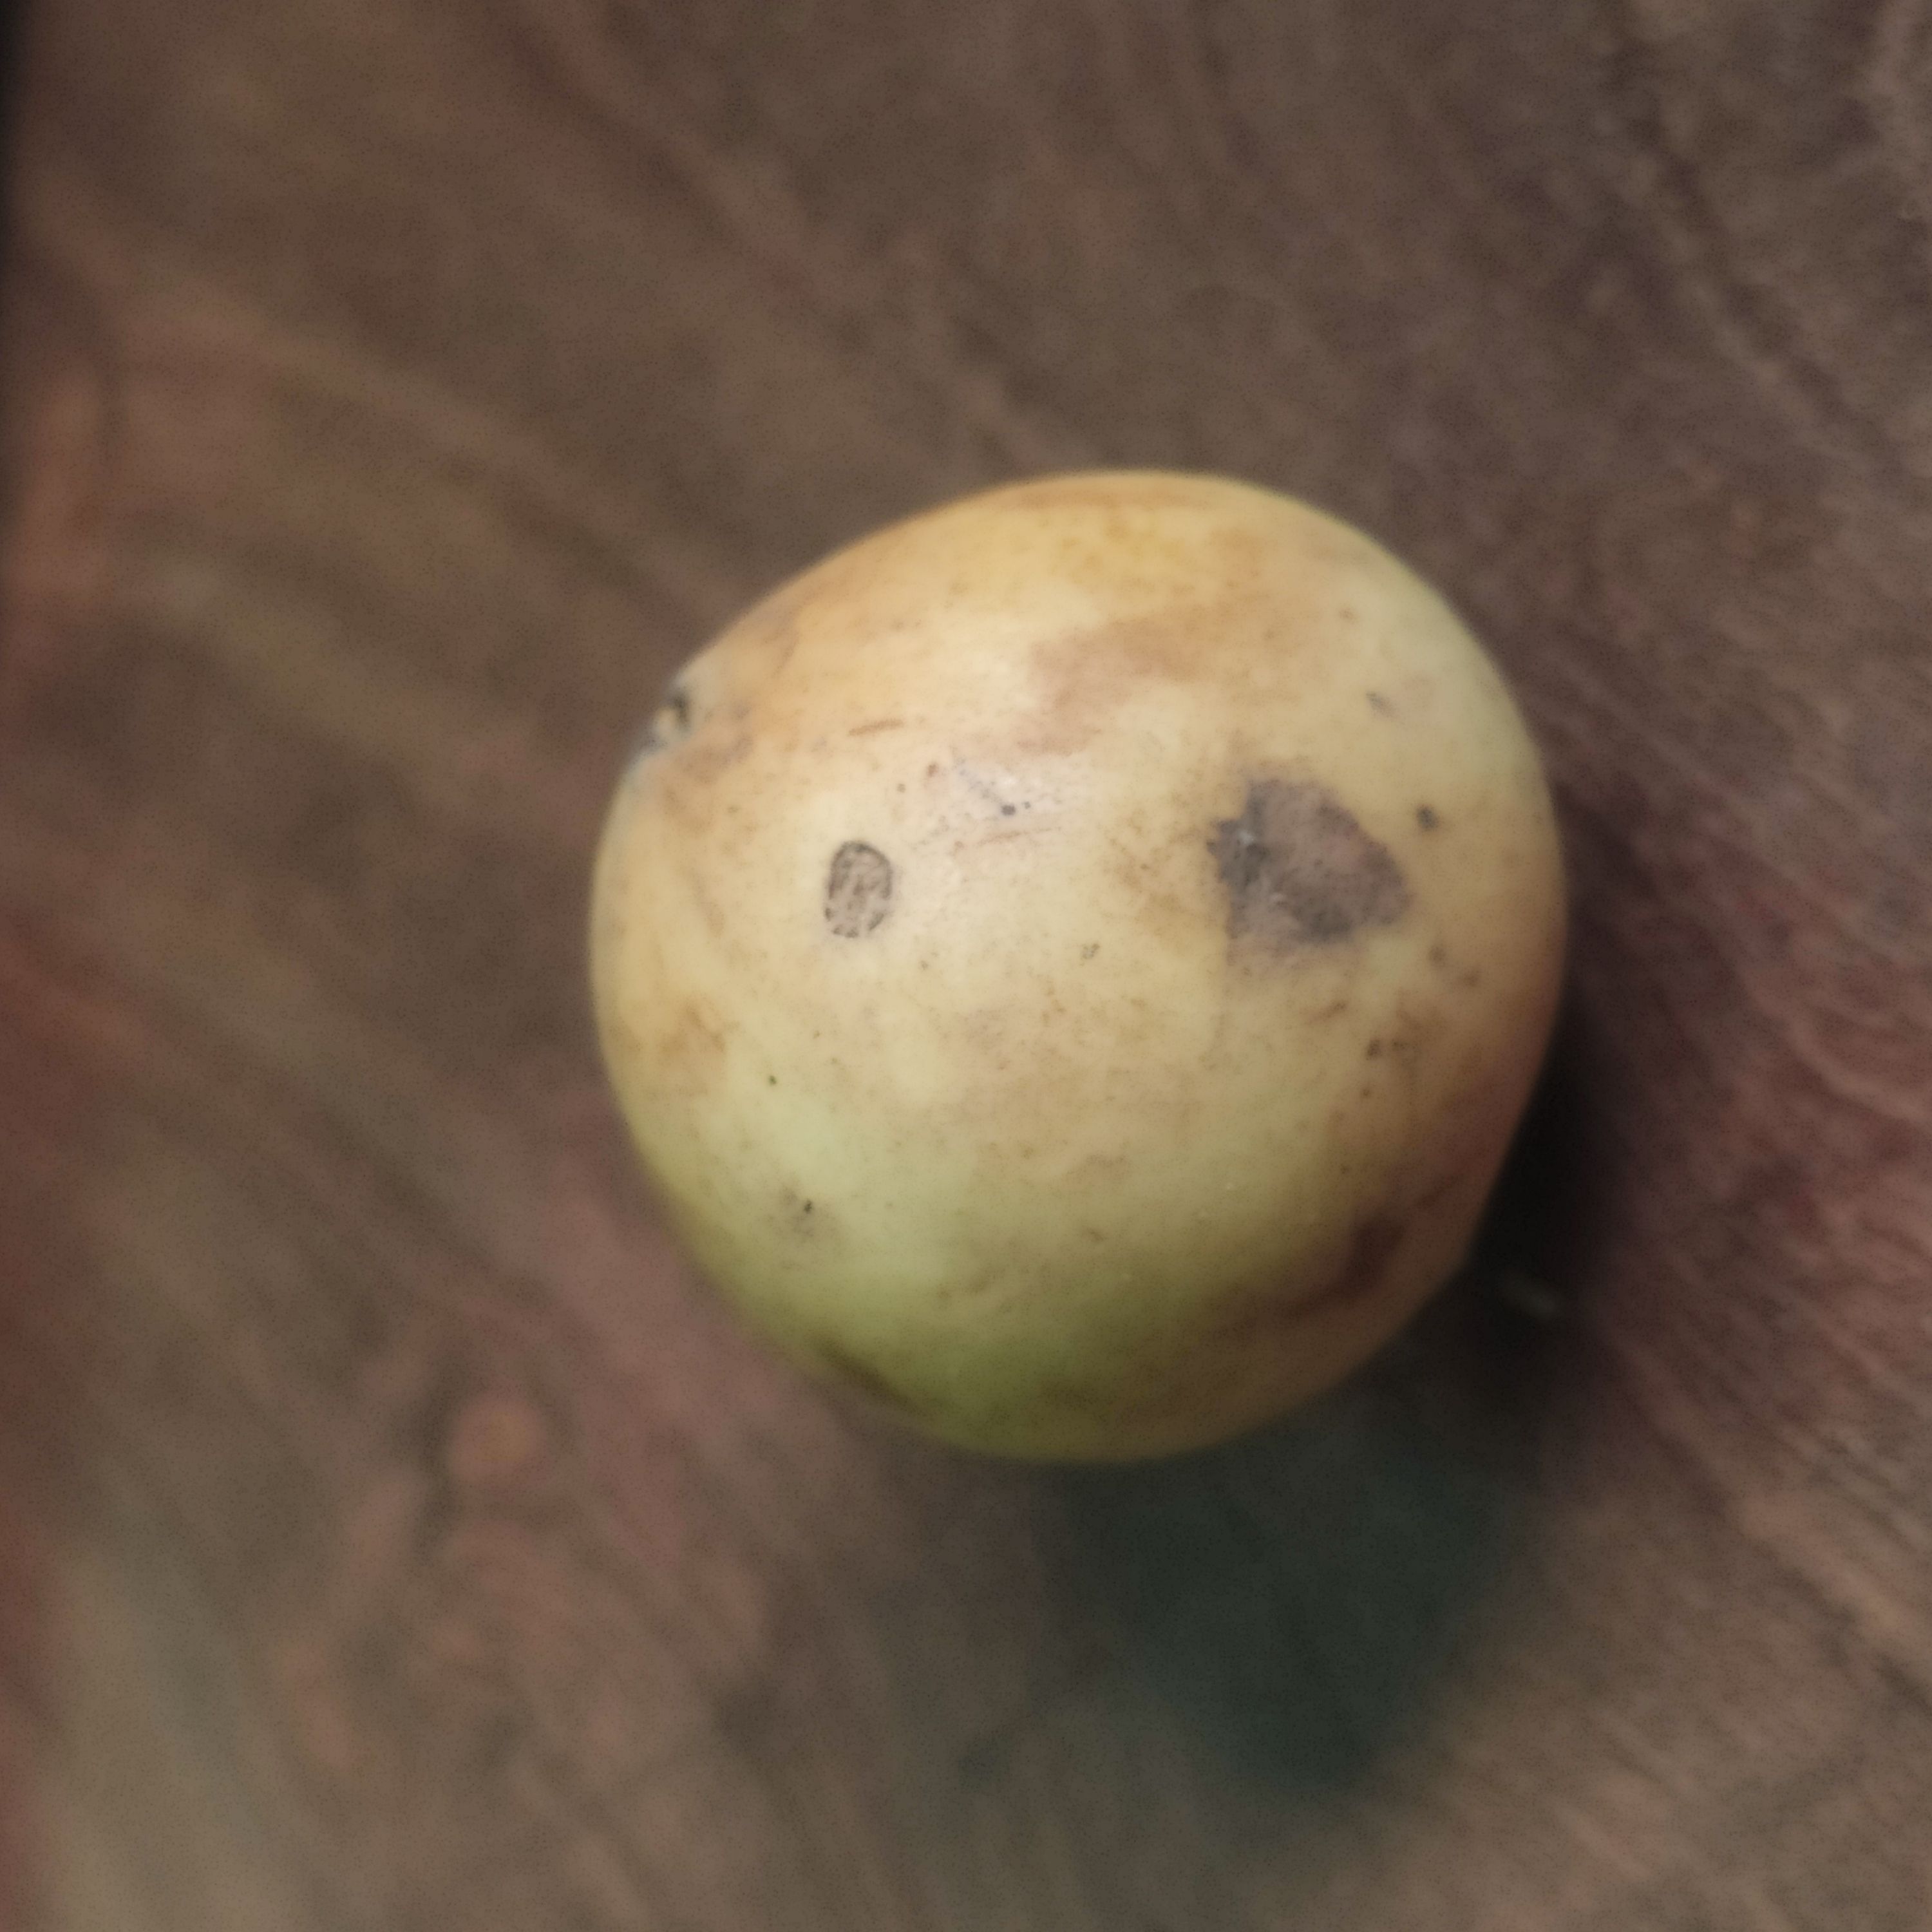
Fruit: burmese-grape
Grade: 2nd-grade